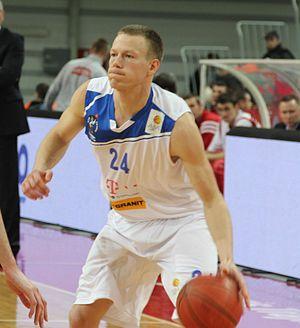
Sead Šehović, né le 22 août 1989, à Bijelo Polje, en République socialiste du Monténégro, est un joueur monténégrin de basket-ball. Il évolue au poste d'arrière.